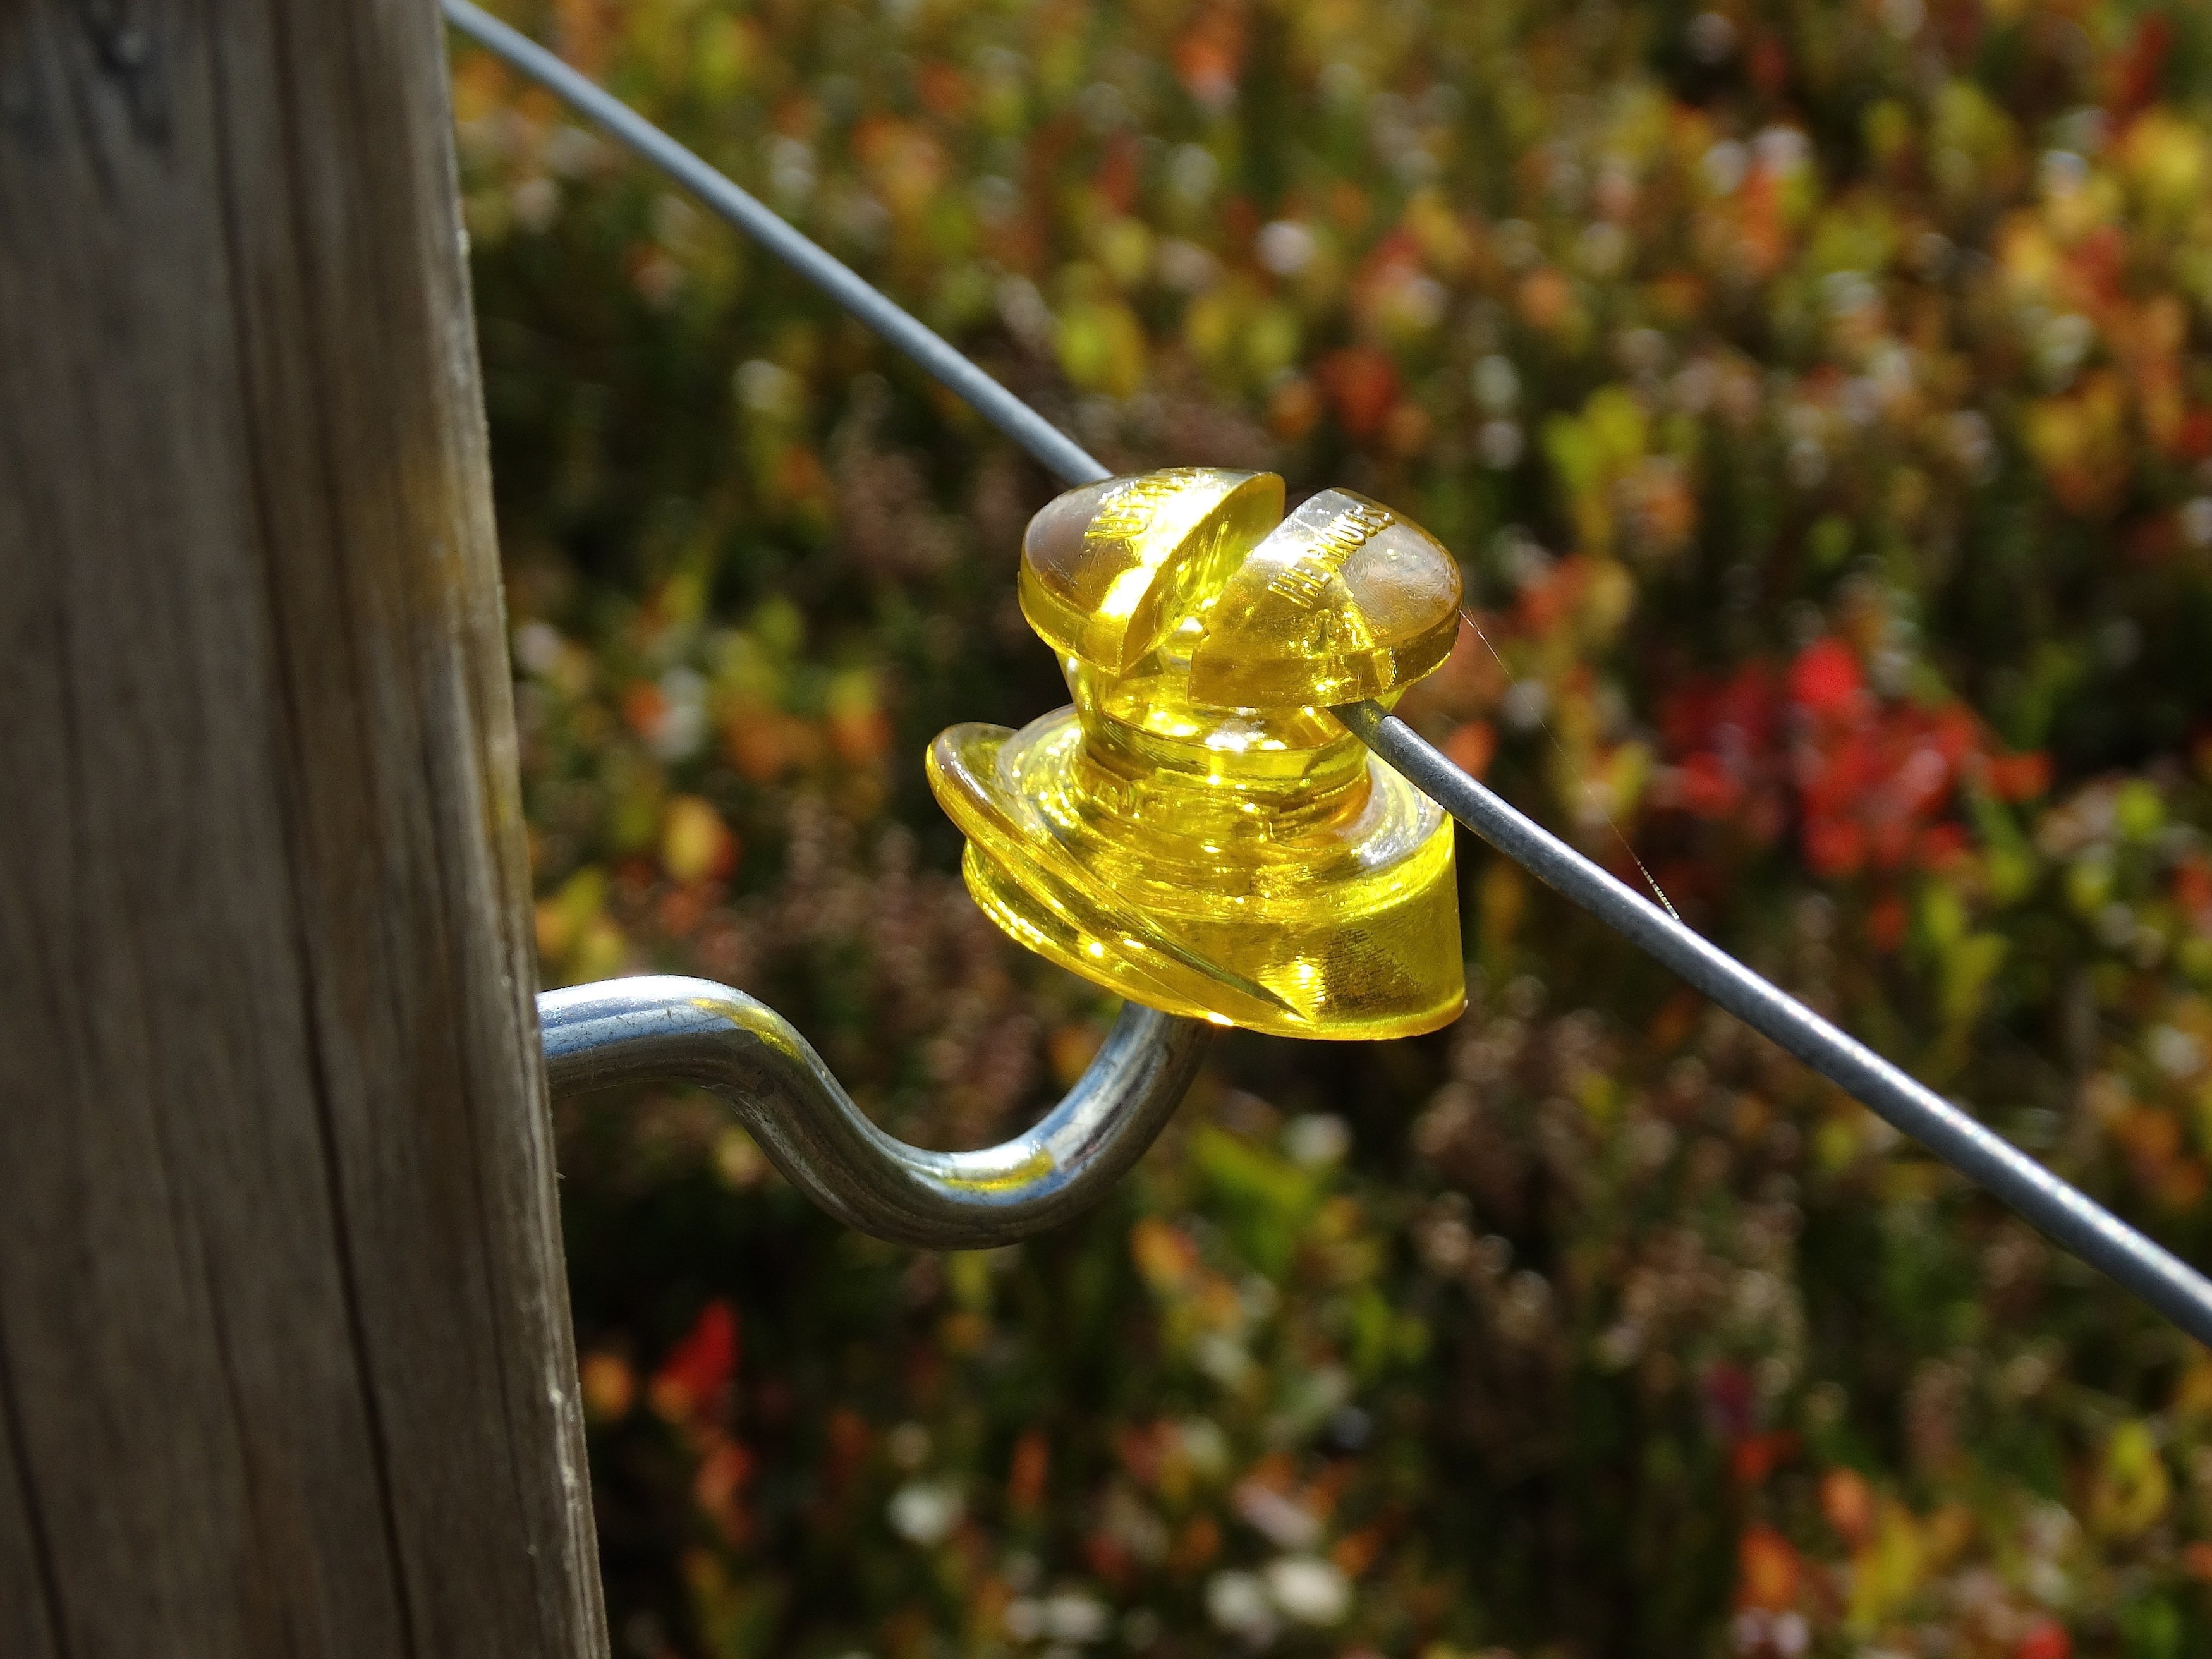
branch, leaf, flower, isolated, autumn, metal, fencing, yellow, transparent, mount, barrier, protection, shiny, macro photography, fixed, insulator, shielding, wiry, cow wire, screw in, clamped